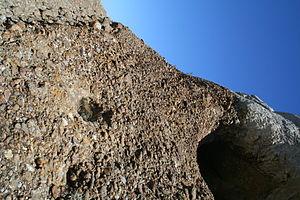
Un poudingue est une roche sédimentaire détritique consolidée, constituée de débris arrondis, qui sont d'anciens galets ayant subi un transport sur une certaine distance dans des rivières ou sur un littoral. C'est une roche qui fait partie des conglomérats, comme la brèche. La brèche, contrairement au poudingue, contient des morceaux anguleux, qui ont subi peu de transport.